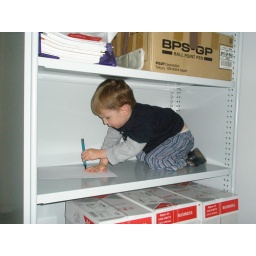
Hard at work, drawing around his hand - while on a shelf - in an office compactus